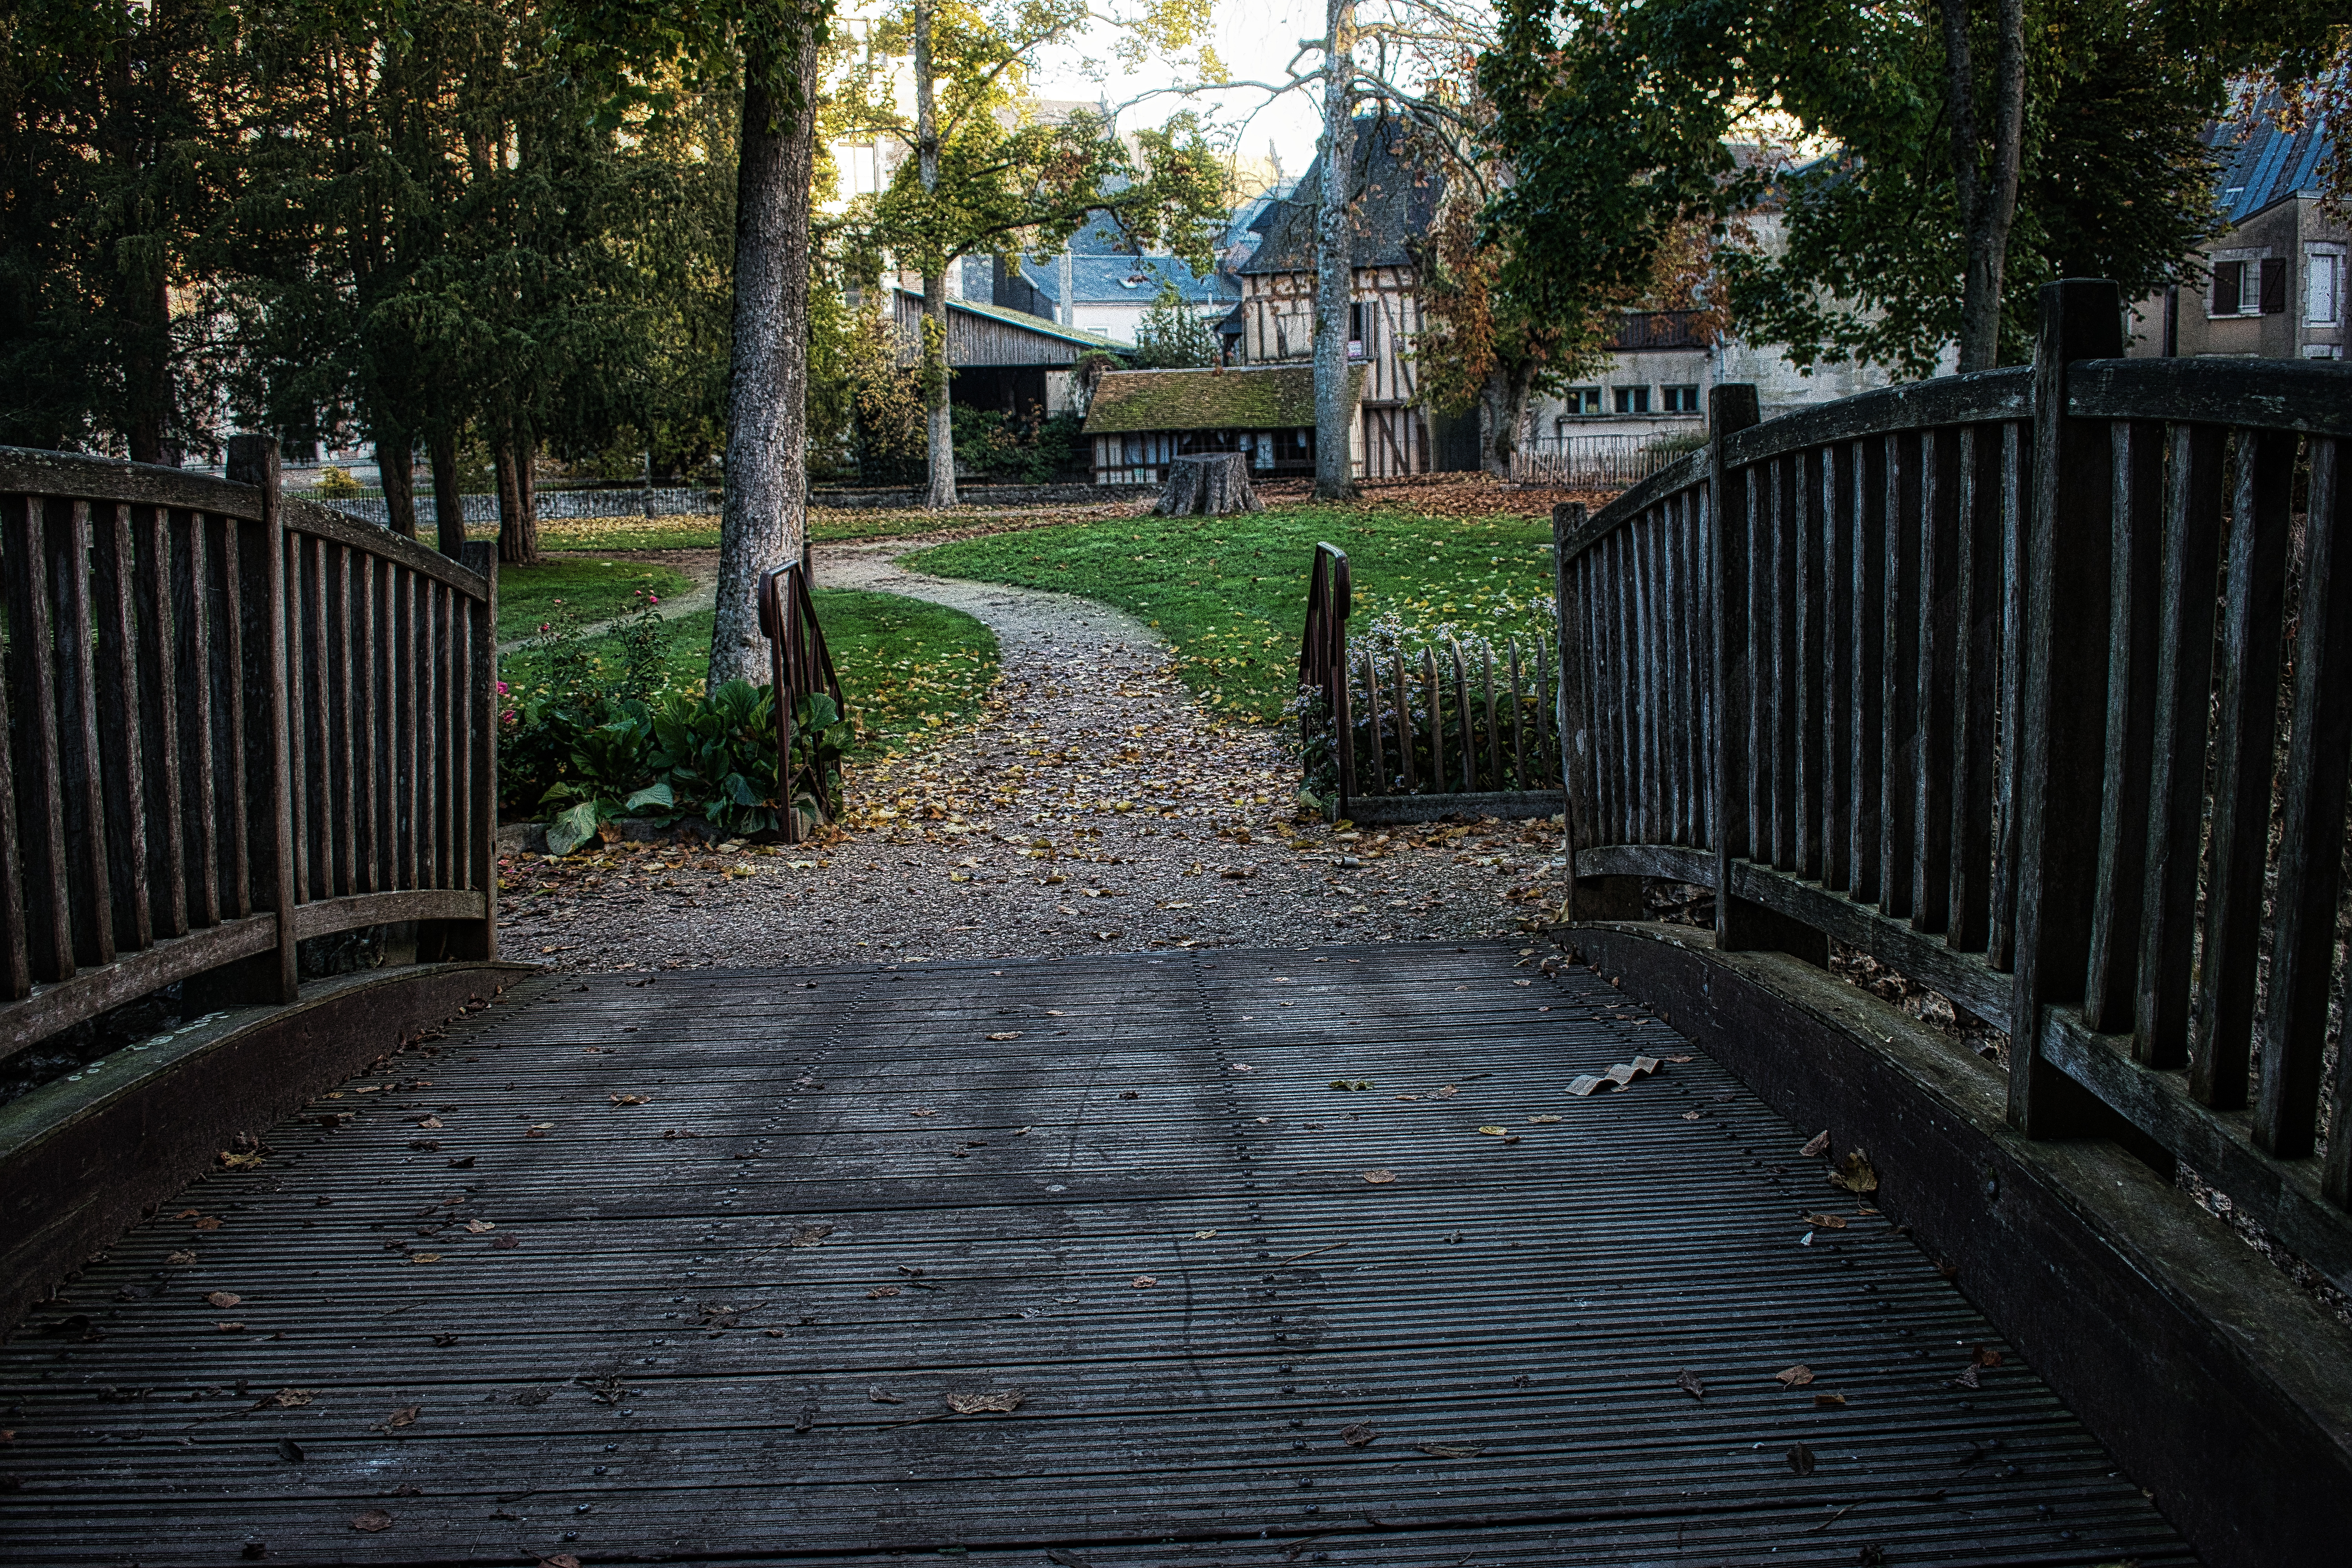
bridge, water, nature, tree, drink, plant, road surface, asphalt, wood, fence, grass, sidewalk, thoroughfare, house, building, road, shade, landscape, sky, home fencing, city, driveway, alley, metal, walkway, street, cobblestone, landscaping, lane, outdoor structure, nonbuilding structure, gate, flooring, town, garden, path, symmetry, handrail, concrete, shrub, shadow, guard rail, cottage, suburb, yard, arch, evening, estate, village, brick, park